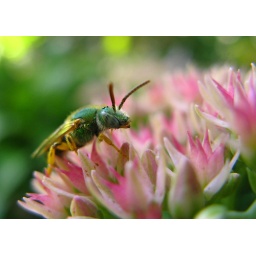
A green sweat bee on some flowers in my yard